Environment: real
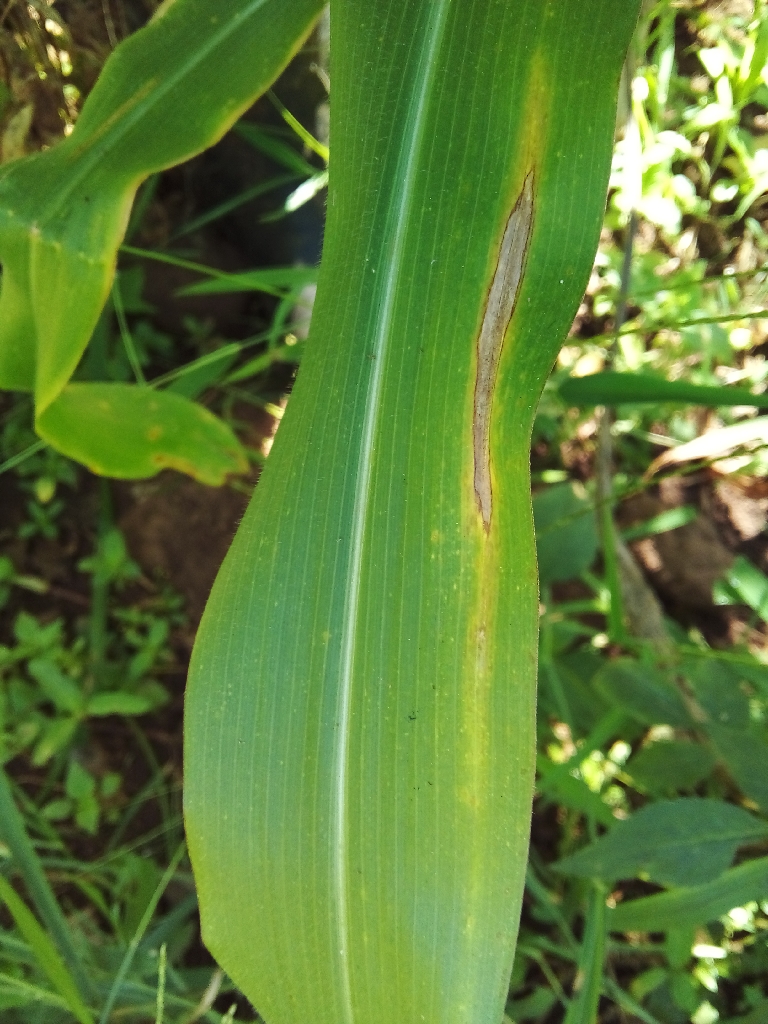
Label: northern_corn_leaf_blight